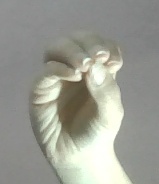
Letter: ha